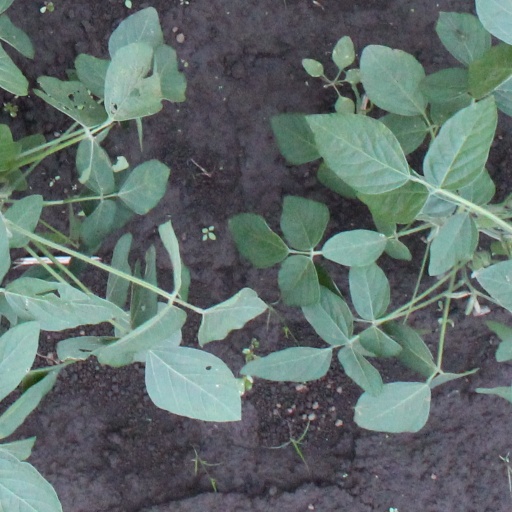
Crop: soybean